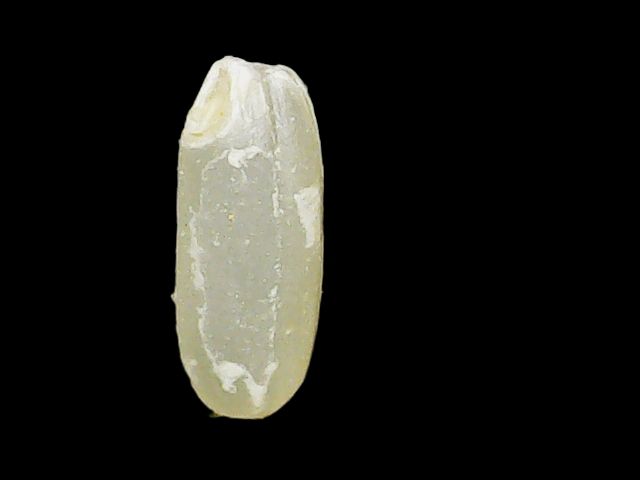
Rice variety: Binadhan17